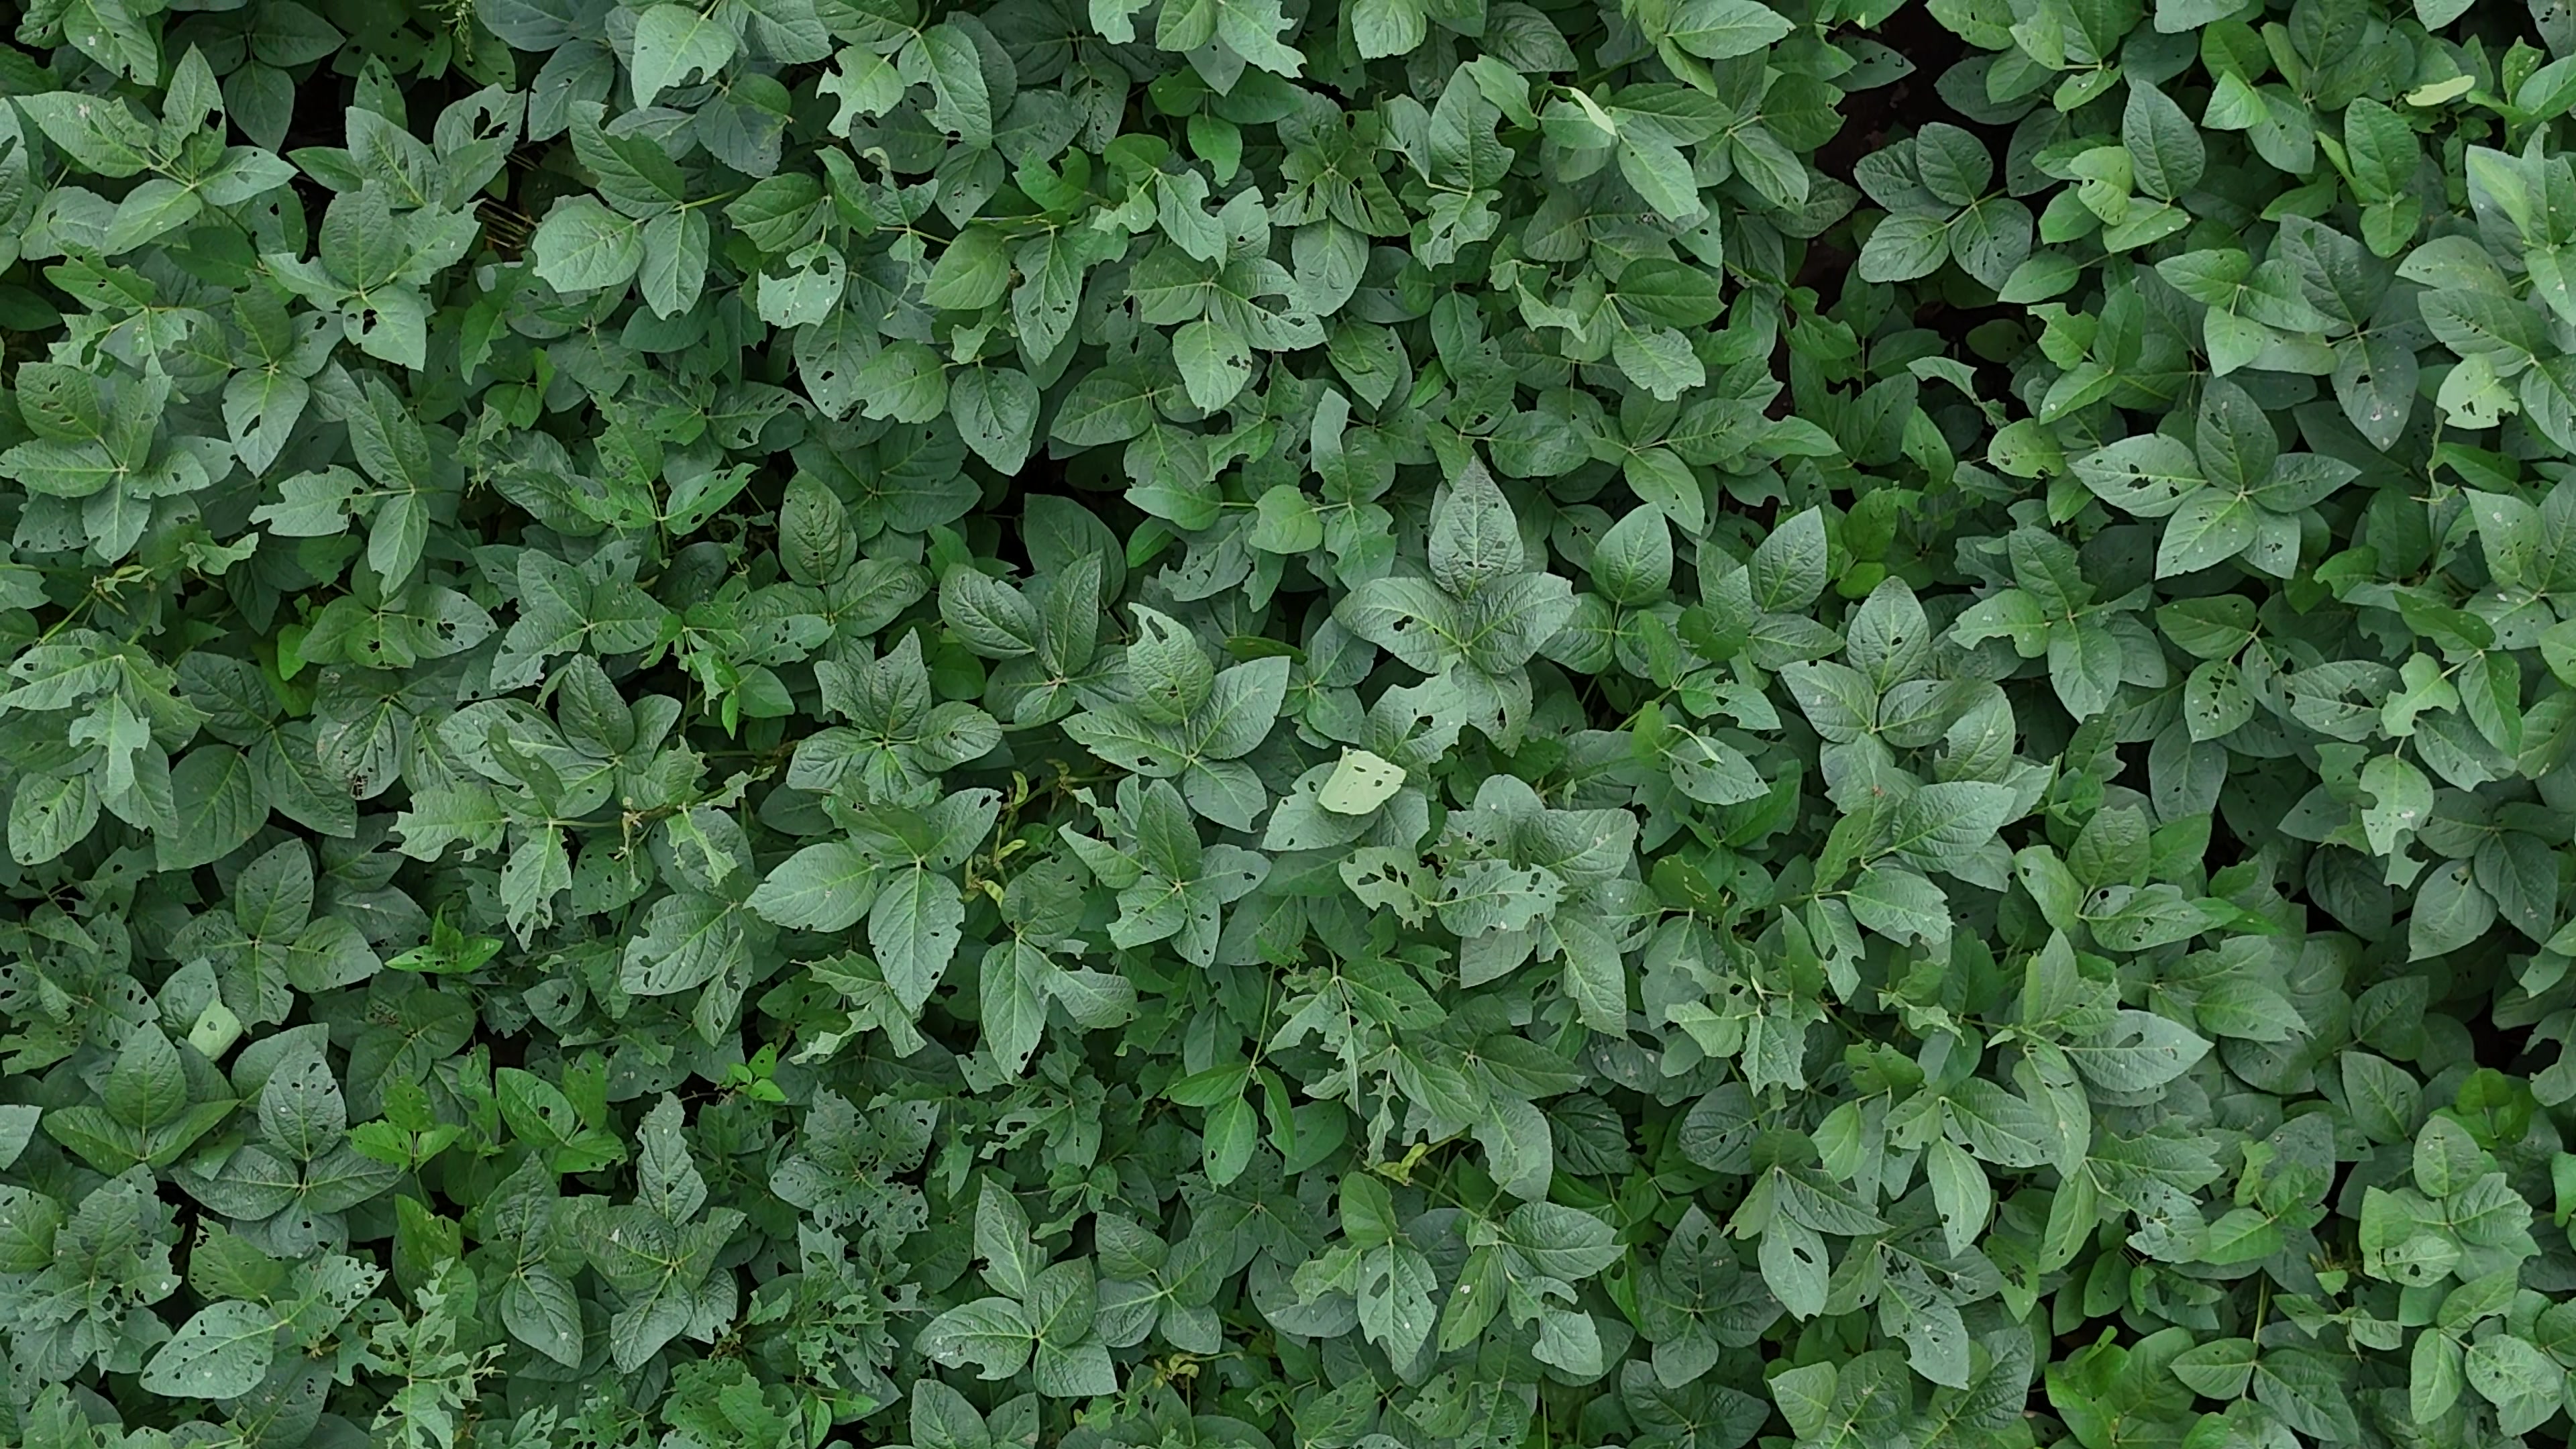
Label: Semilooper_Pest